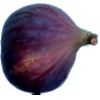
Label: Fig 1